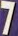
Number: 7